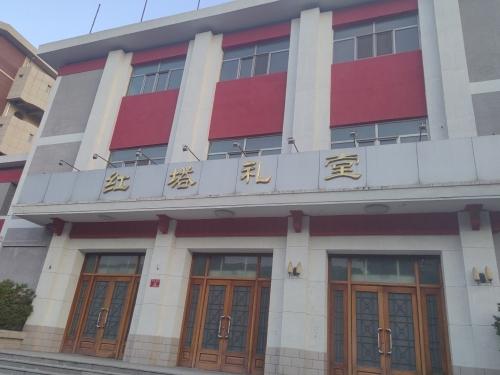
地标名称：红塔礼堂
所在城市：北京市·西城区